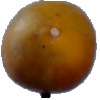
Label: Cucumber Ripe 2